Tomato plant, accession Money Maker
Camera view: bottom (45 deg); turntable rotation: 240 degrees
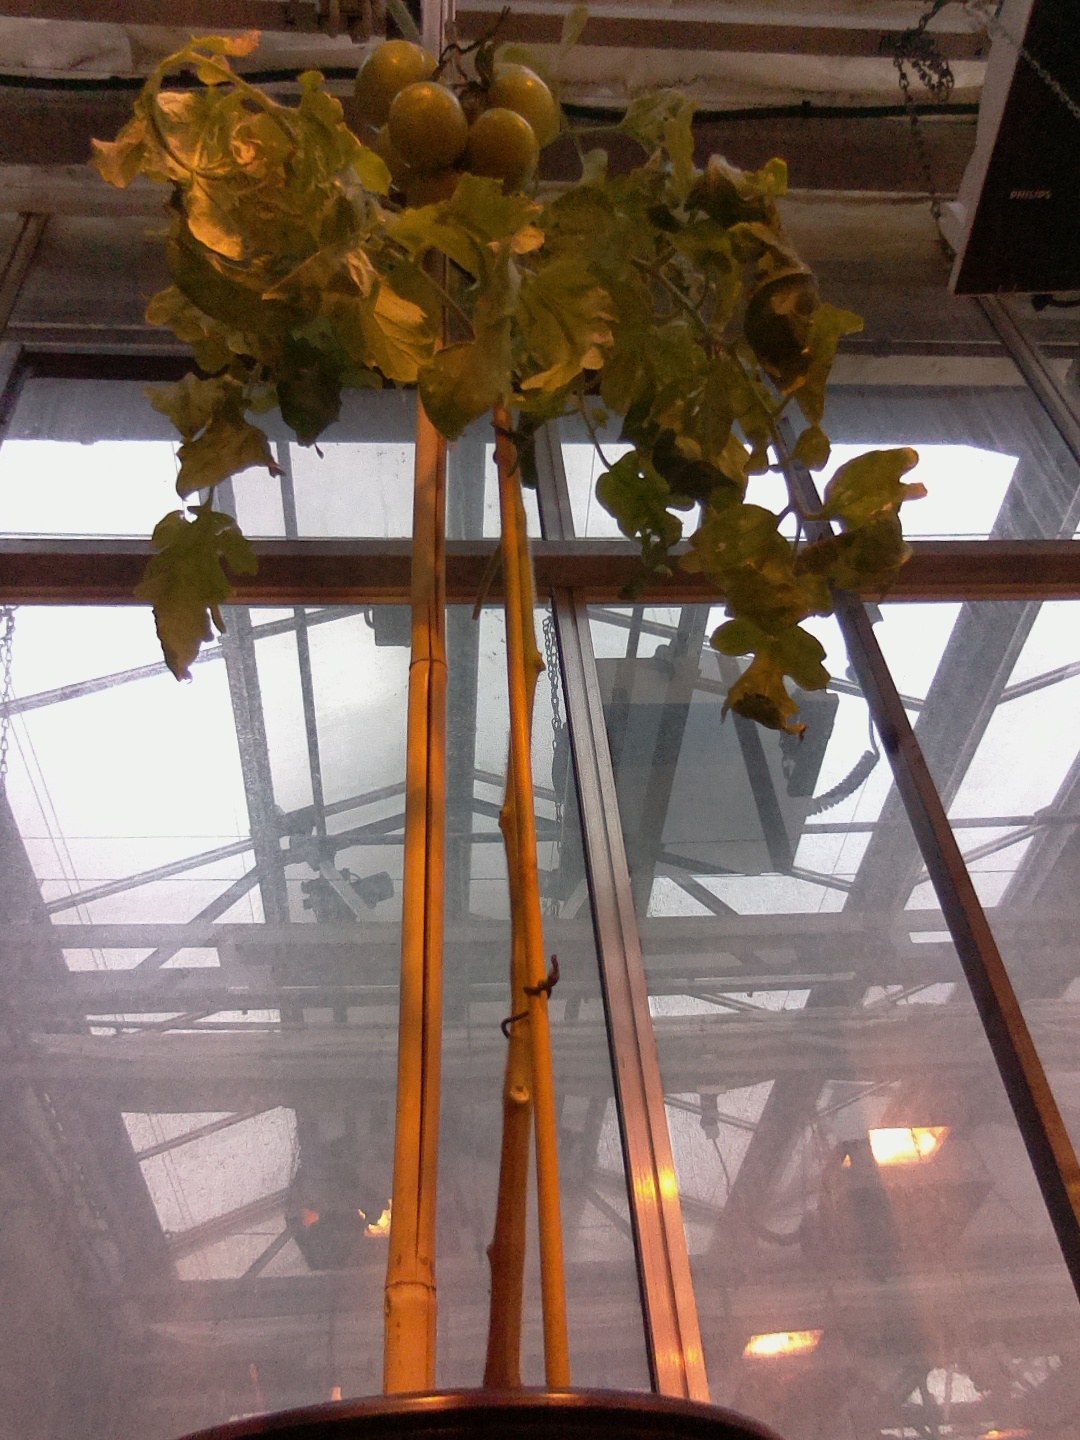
BBCH growth stage 78: 80% -90% of final fruit size